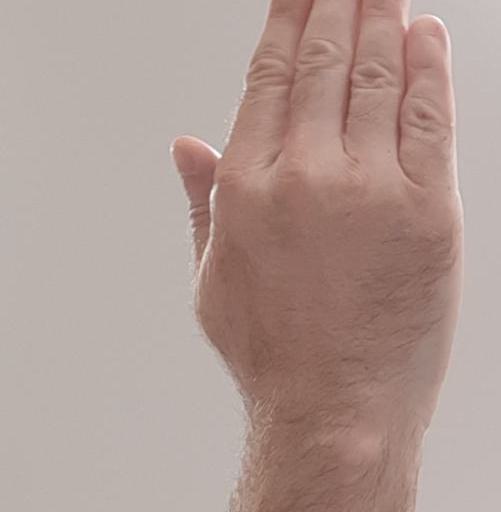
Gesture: stop_inverted